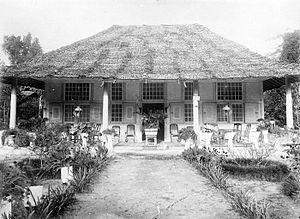
Georg Everhard Rumphius, né en 1627 à Wölfersheim en Allemagne et mort en 1702, est un marchand, un militaire et un architecte néerlandais célèbre surtout pour ses travaux en histoire naturelle.